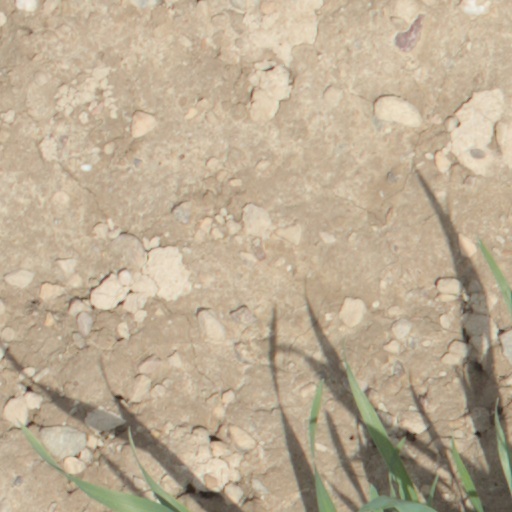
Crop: wheat